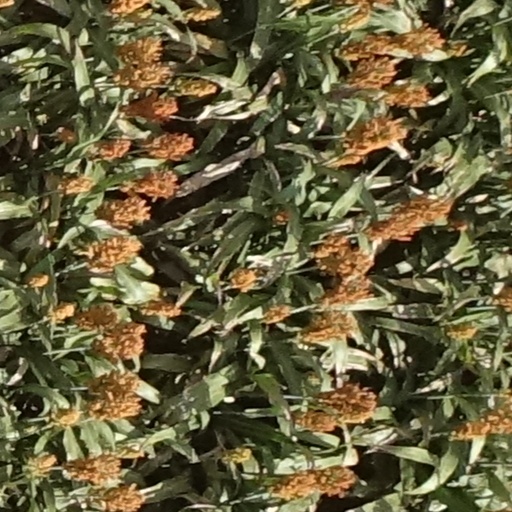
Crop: sorghum